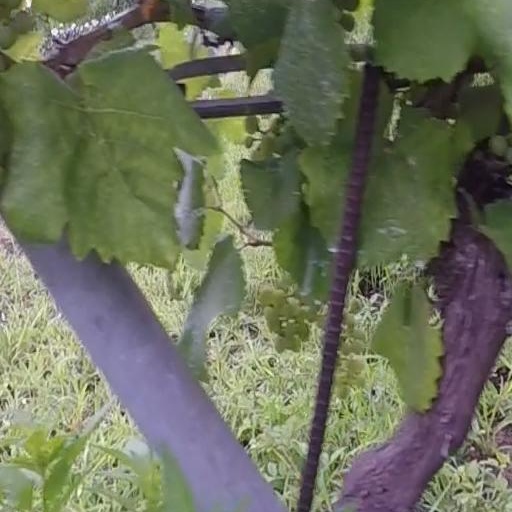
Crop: grape